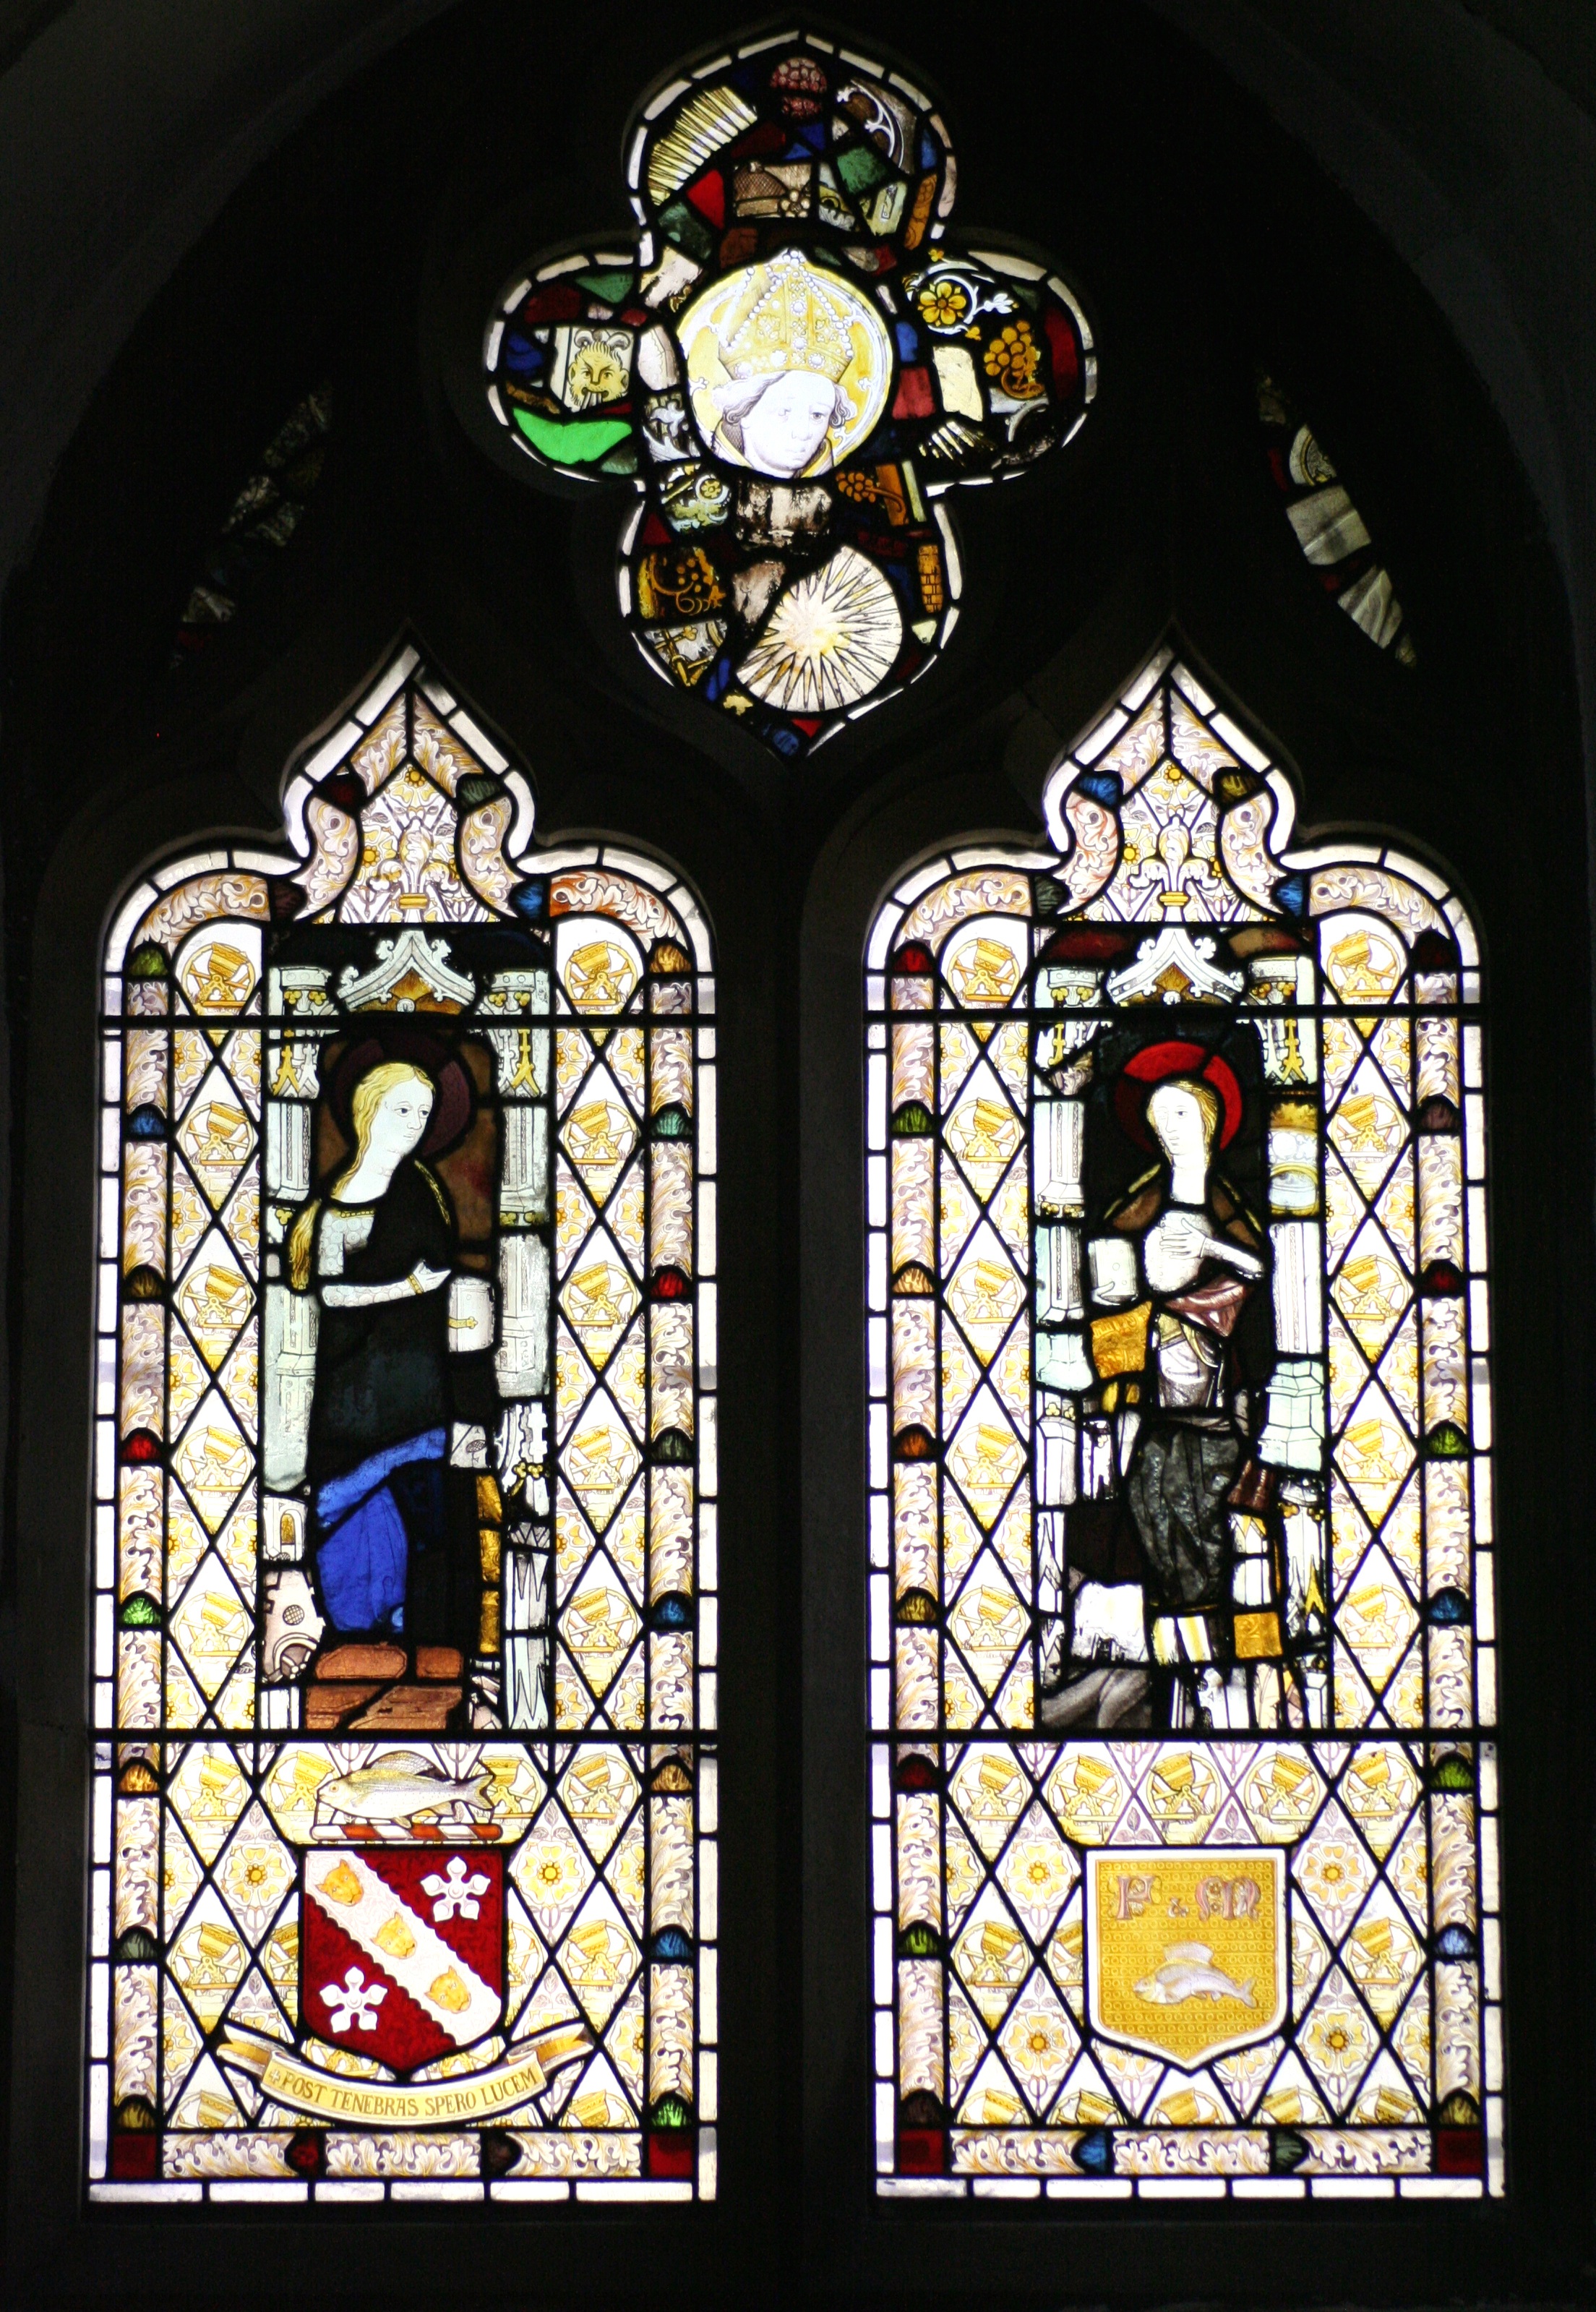
light, window, glass, religion, church, historic, christian, material, stained glass, bible, symmetry, christianity, restored, god, kent, stained glass window, pilgrim, archbishop, st michael's church, lead glass, sittingbourne, st michael's sittingbourne